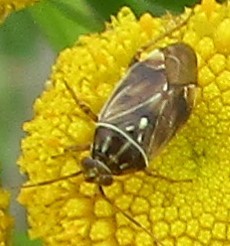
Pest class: lygus_bug